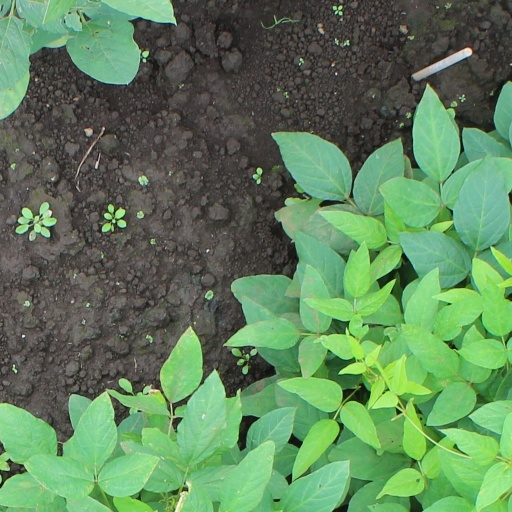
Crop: soybean